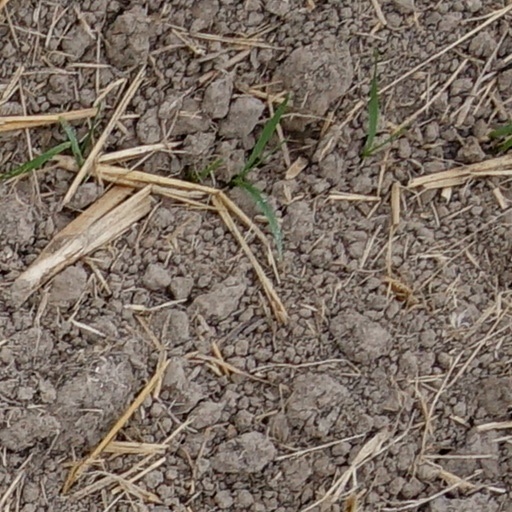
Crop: wheat